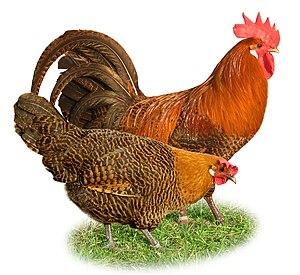
Cette liste regroupe les races de poules européennes officiellement reconnues en France, ainsi que quelques races reconnues au niveau européen.
La braekel est une des plus anciennes races de poule en Europe, elle aurait été déjà présente sur le territoire, quand Jules César conquit la Gaule. Elle est originaire de la région de la commune de Braekel en Belgique.
La Poule de Zottegem est une race de poule domestique Belge.